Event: Nepal Earthquake
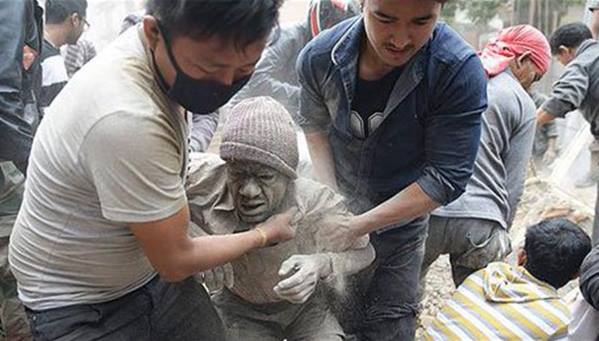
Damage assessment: damage